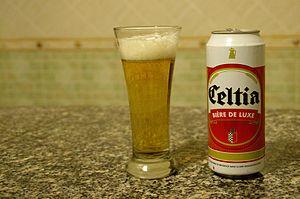
Canette et verre de bière de la marque Celtia, tunisienne
Celtia est le nom de la marque historique de bière tunisienne.